Blowback (firearms)

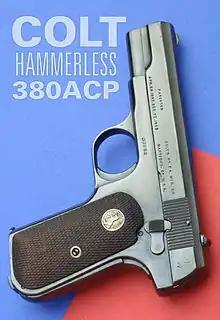
The .380 ACP Colt Model 1903 Pocket Hammerless uses simple blowback. The mass of the slide is enough to delay opening of the chamber until pressure has dropped.

The blowback (sometimes referred to as "simple", "straight" or "pure" blowback) system represents the most basic auto loading operation type. In a blowback mechanism, the bolt rests against the rear of the barrel, but is not locked in place. At the point of ignition, expanding gases push the bullet forward through the barrel while at the same time pushing the case rearward against the bolt. The expanding gases push the bolt assembly to the rear, but the motion is slowed by the mass of the bolt, internal friction, and the force required to compress the action spring. The design must ensure that the delay is long enough that the bullet exits the barrel before the cartridge case clears the chamber. The empty case is ejected as the bolt travels to the rear. The stored energy of the compressed action spring then drives the bolt forward (although not until the trigger is pulled if the weapon fires from an open bolt). A new cartridge is stripped from the magazine and chambered as the bolt returns to its in-battery position.